Postage stamps of Ireland

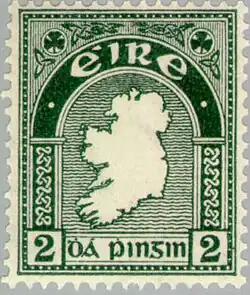
2d "Map of Ireland": first Irish postage stamp

The postage stamps of Ireland are issued by the postal operator of the independent Irish state. Ireland was part of the United Kingdom of Great Britain and Ireland when the world's first postage stamps were issued in 1840. These stamps, and all subsequent British issues, were used throughout Ireland until the new Irish Government assumed power in 1922. Beginning on 17 February 1922, existing British stamps were overprinted with Irish text to provide some definitives until separate Irish issues became available within the new Irish Free State. Following the overprints, a regular series of definitive stamps was produced by the new Department of Posts and Telegraphs, using domestic designs. These definitives were issued on 6 December 1922, the day that the Irish Free State officially came into existence; the first was a 2d stamp, depicting a map of Ireland (including Northern Ireland, which remained a part of the United Kingdom). Since then new images, and additional values as needed, have produced nine definitive series of different designs.